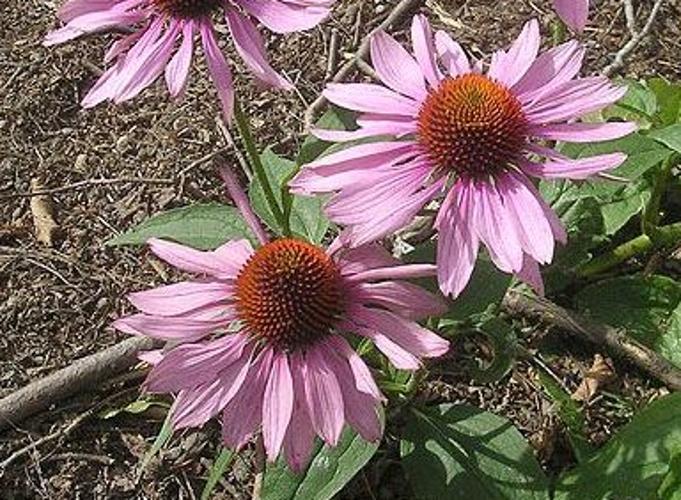
Label: purple coneflower